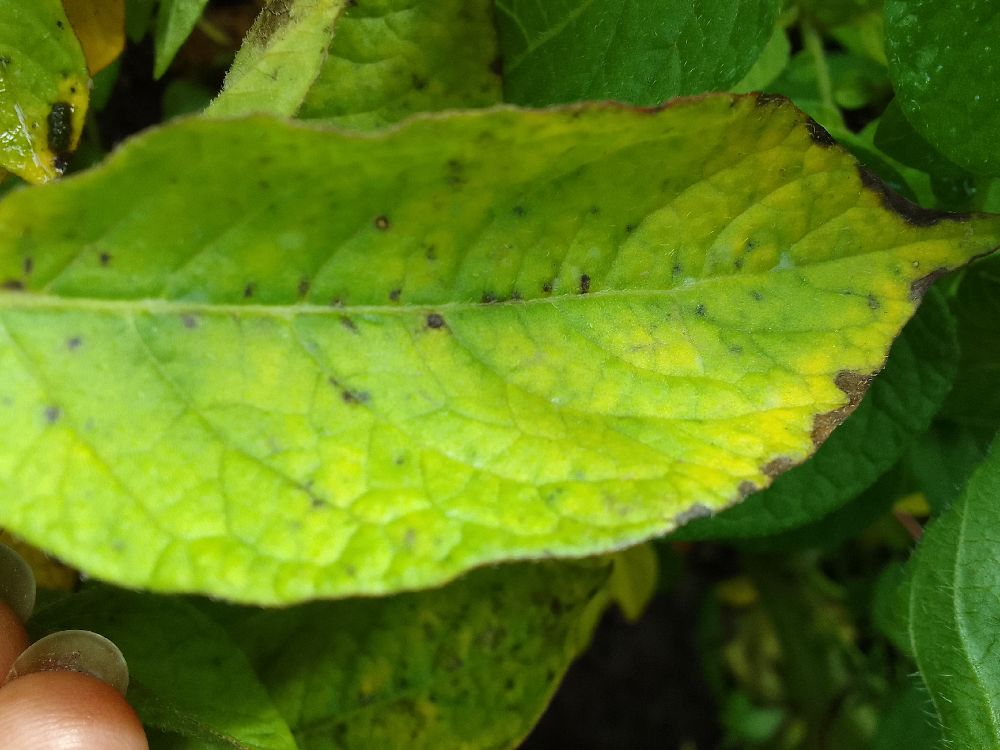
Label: Early blight